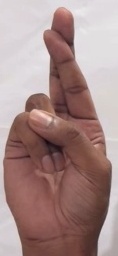
ASL sign: R